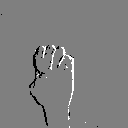
ASL letter: e